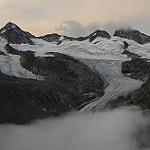
Scene: Outdoor